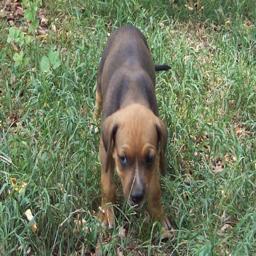
Animal: dogs